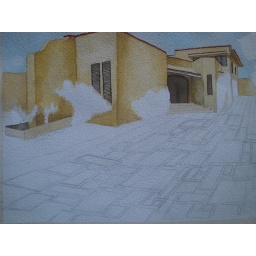
A painting of a house done in water colours. Not complete yet.